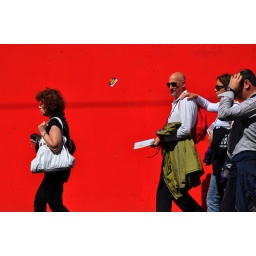
Shot against a red wall